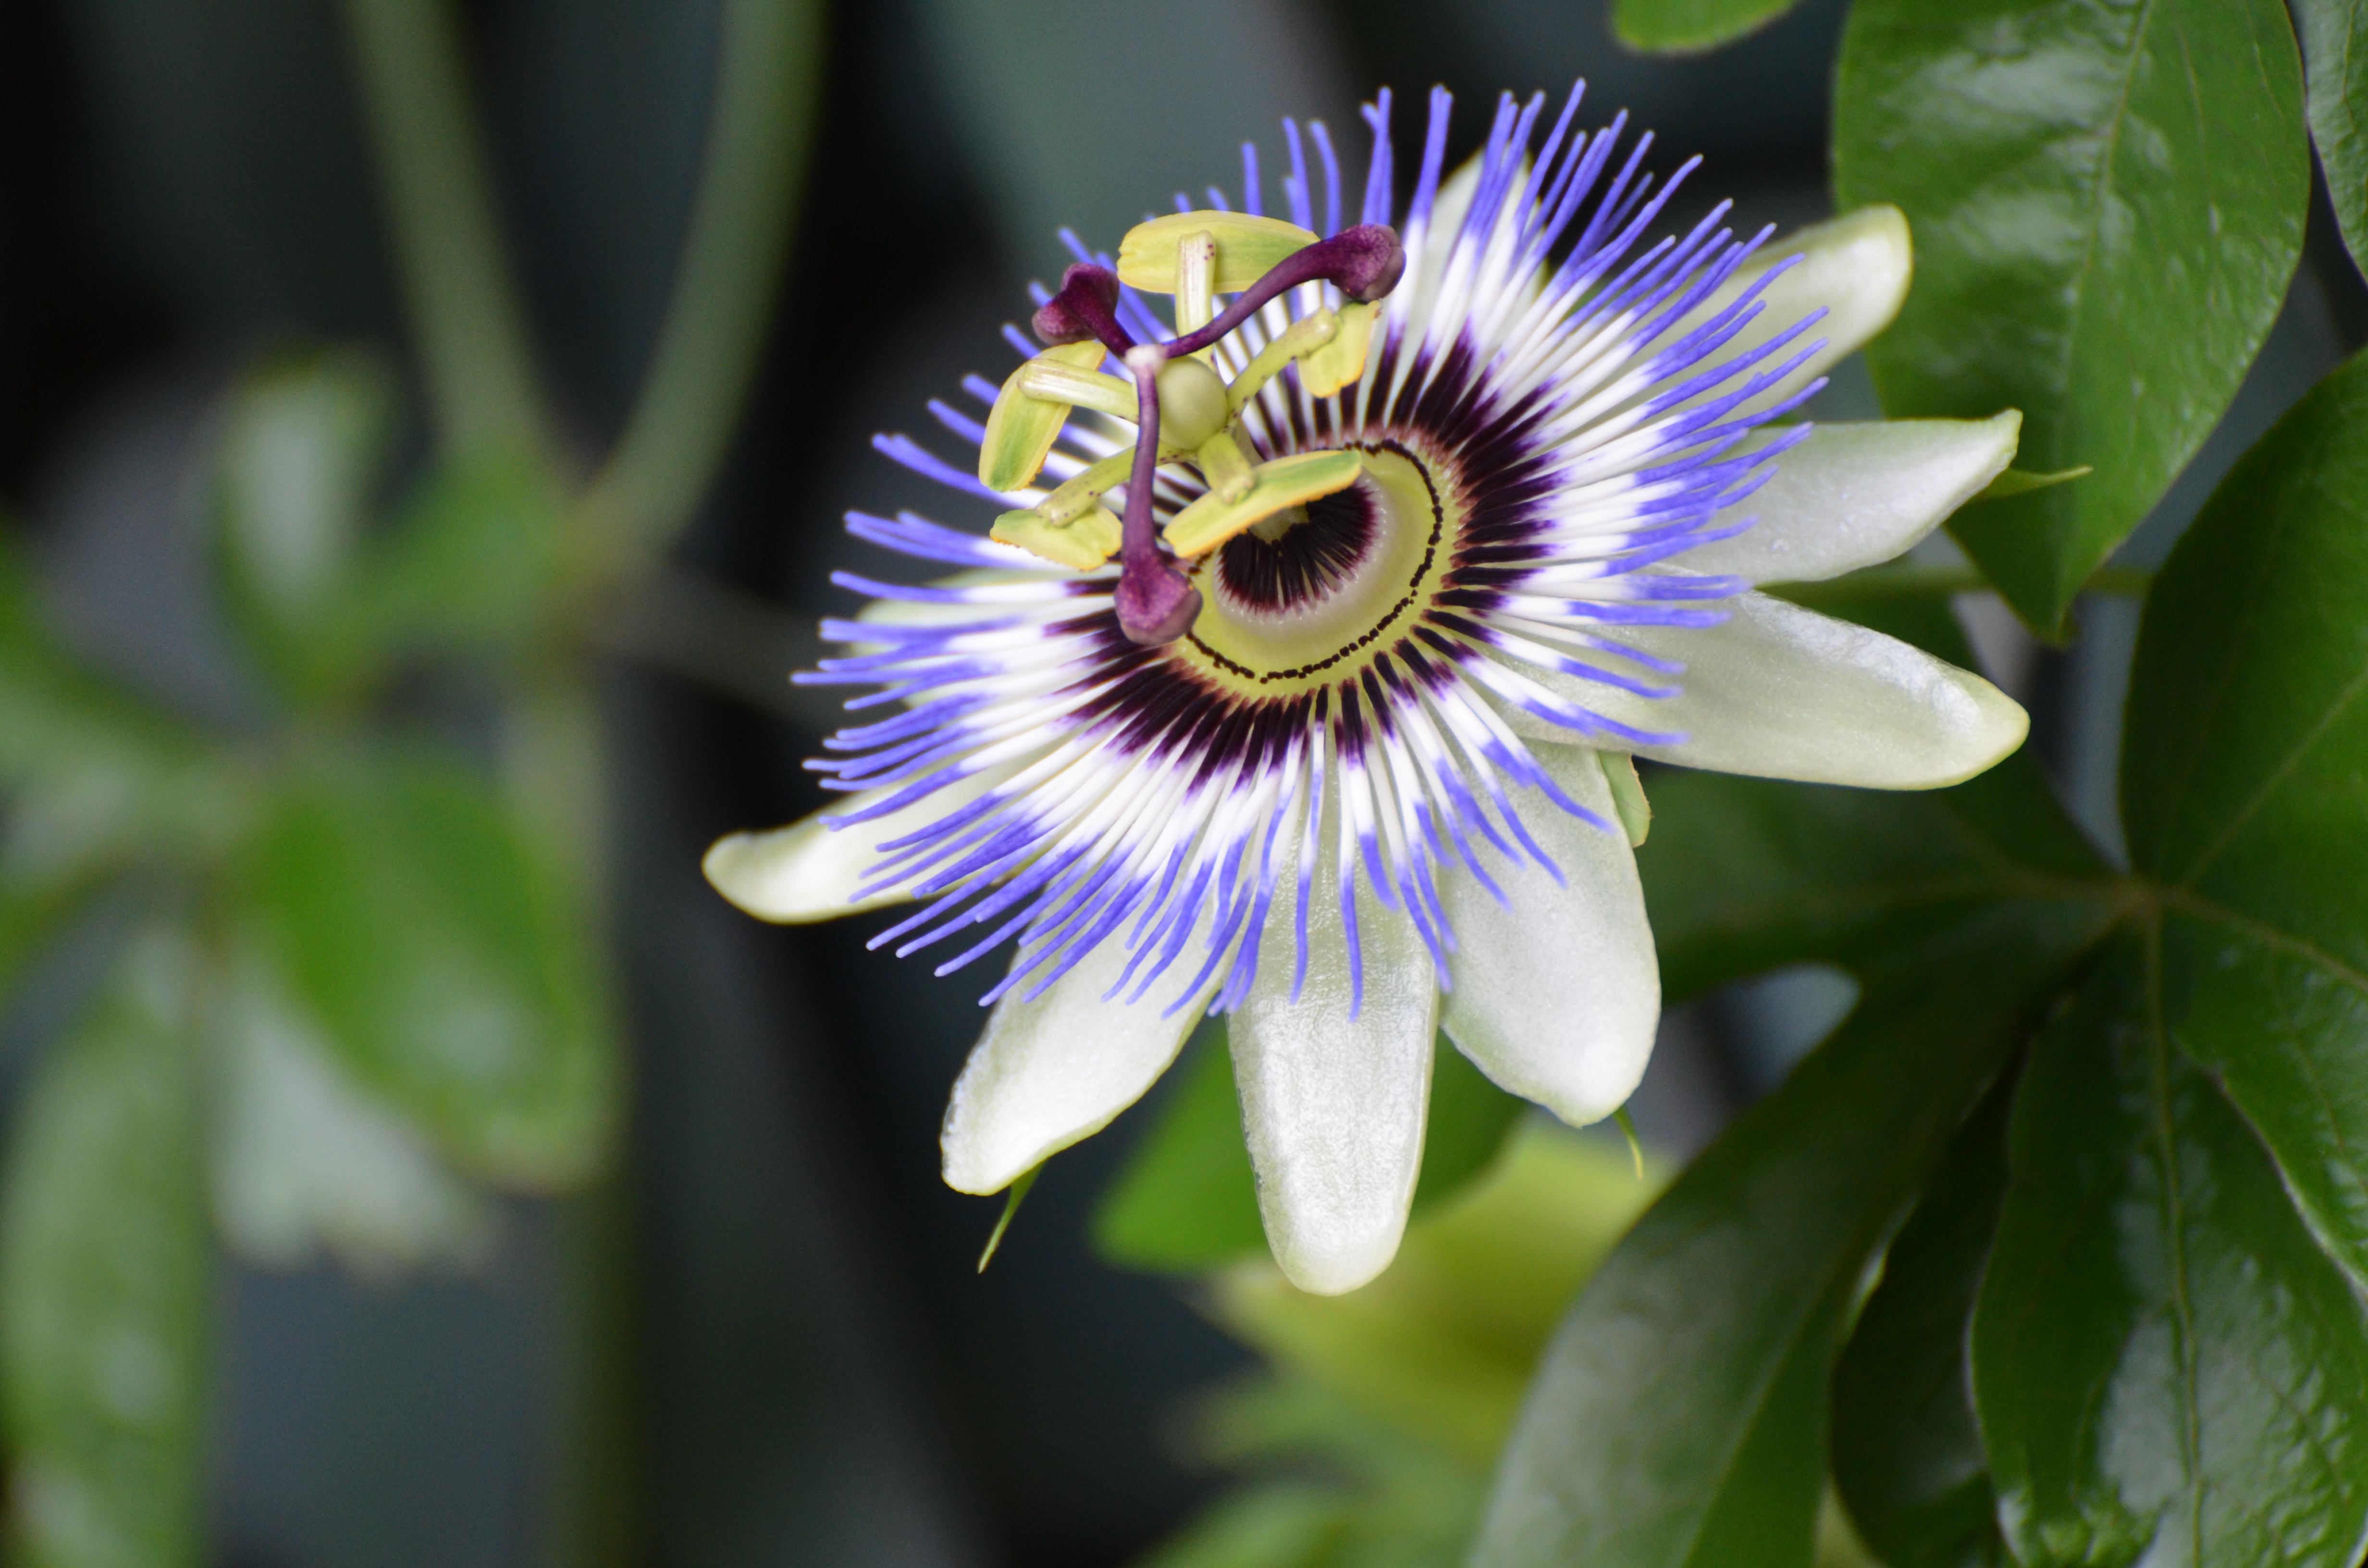
nature, blossom, plant, flower, petal, romantic, botany, garden, flora, wildflower, close up, passion flower, macro photography, flowering plant, land plant, passion flower family, purple passionflower